Scott Slifka

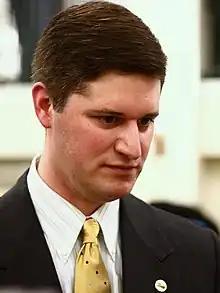

Scott Slifka (born Robert Scott Slifka; March 5, 1974 in Chicago, Illinois) is an American politician and the former mayor of West Hartford, Connecticut. A Democrat, Slifka was first elected to the West Hartford Town Council in 2001. He served as mayor from 2004 to 2016.